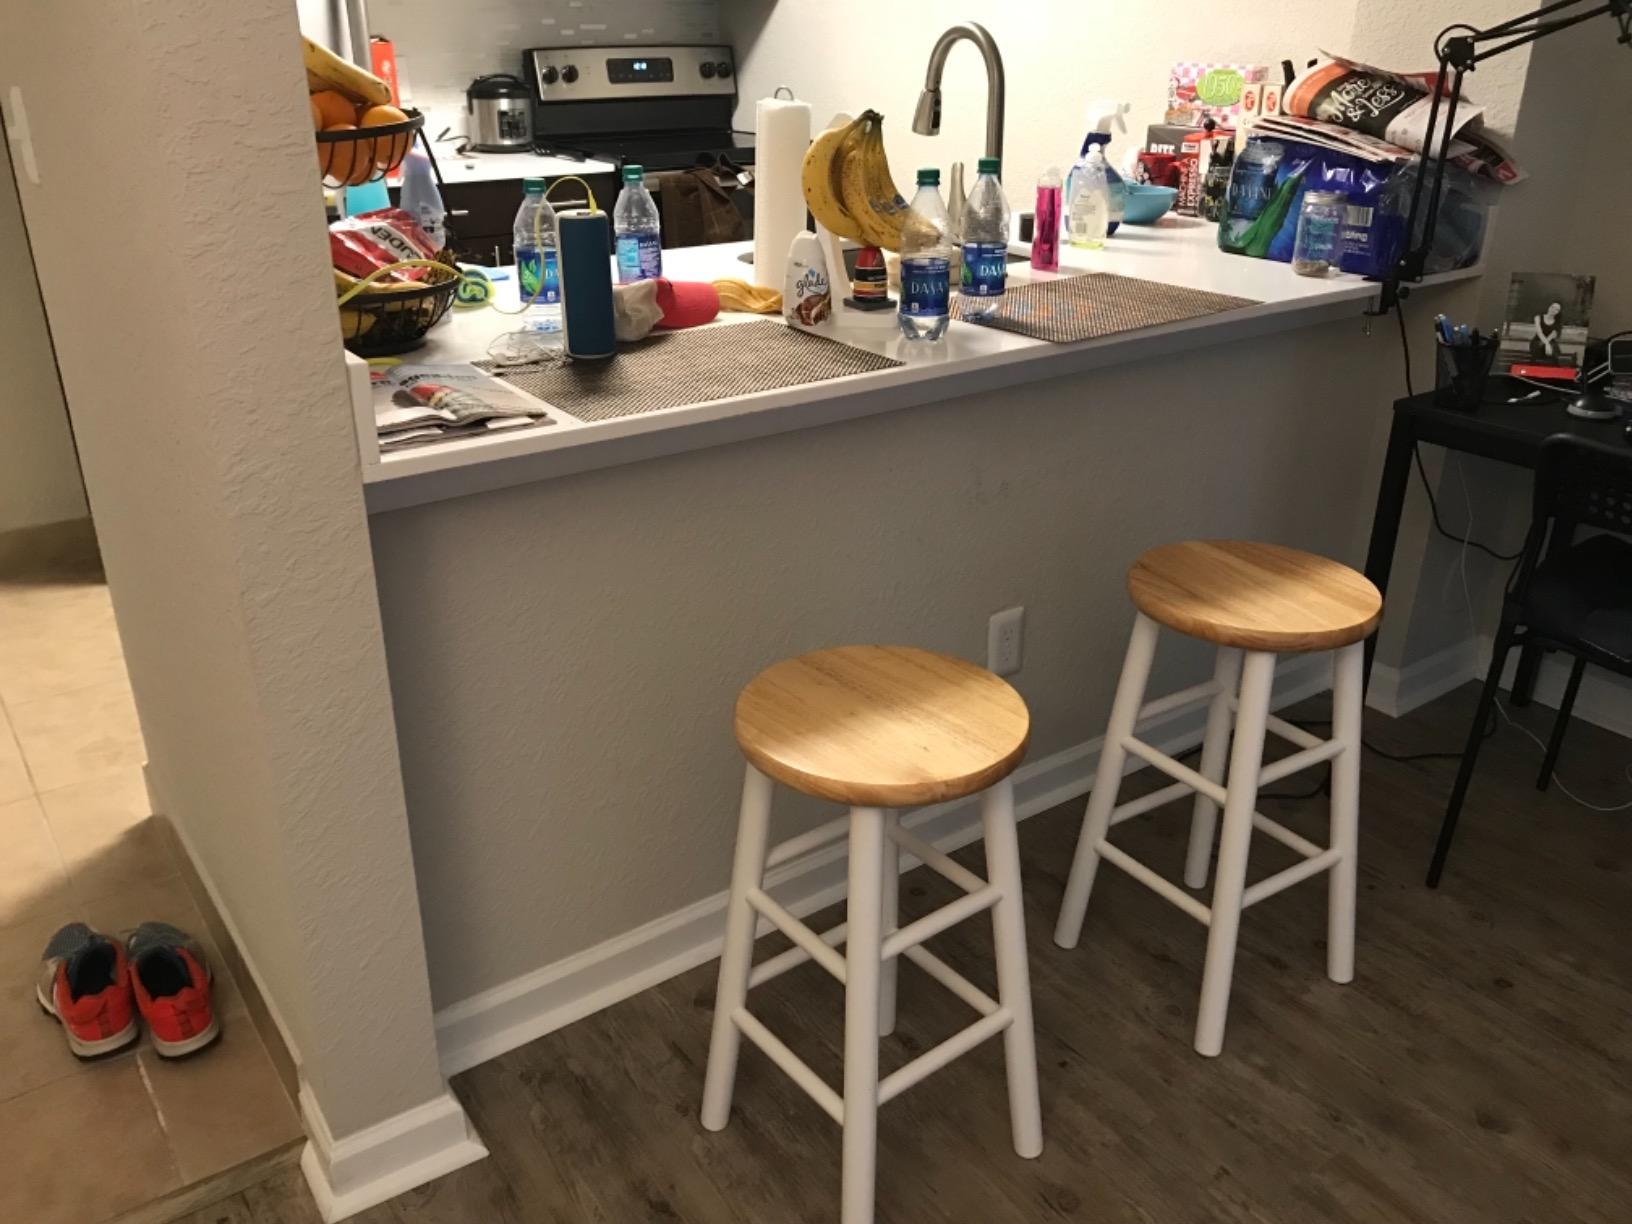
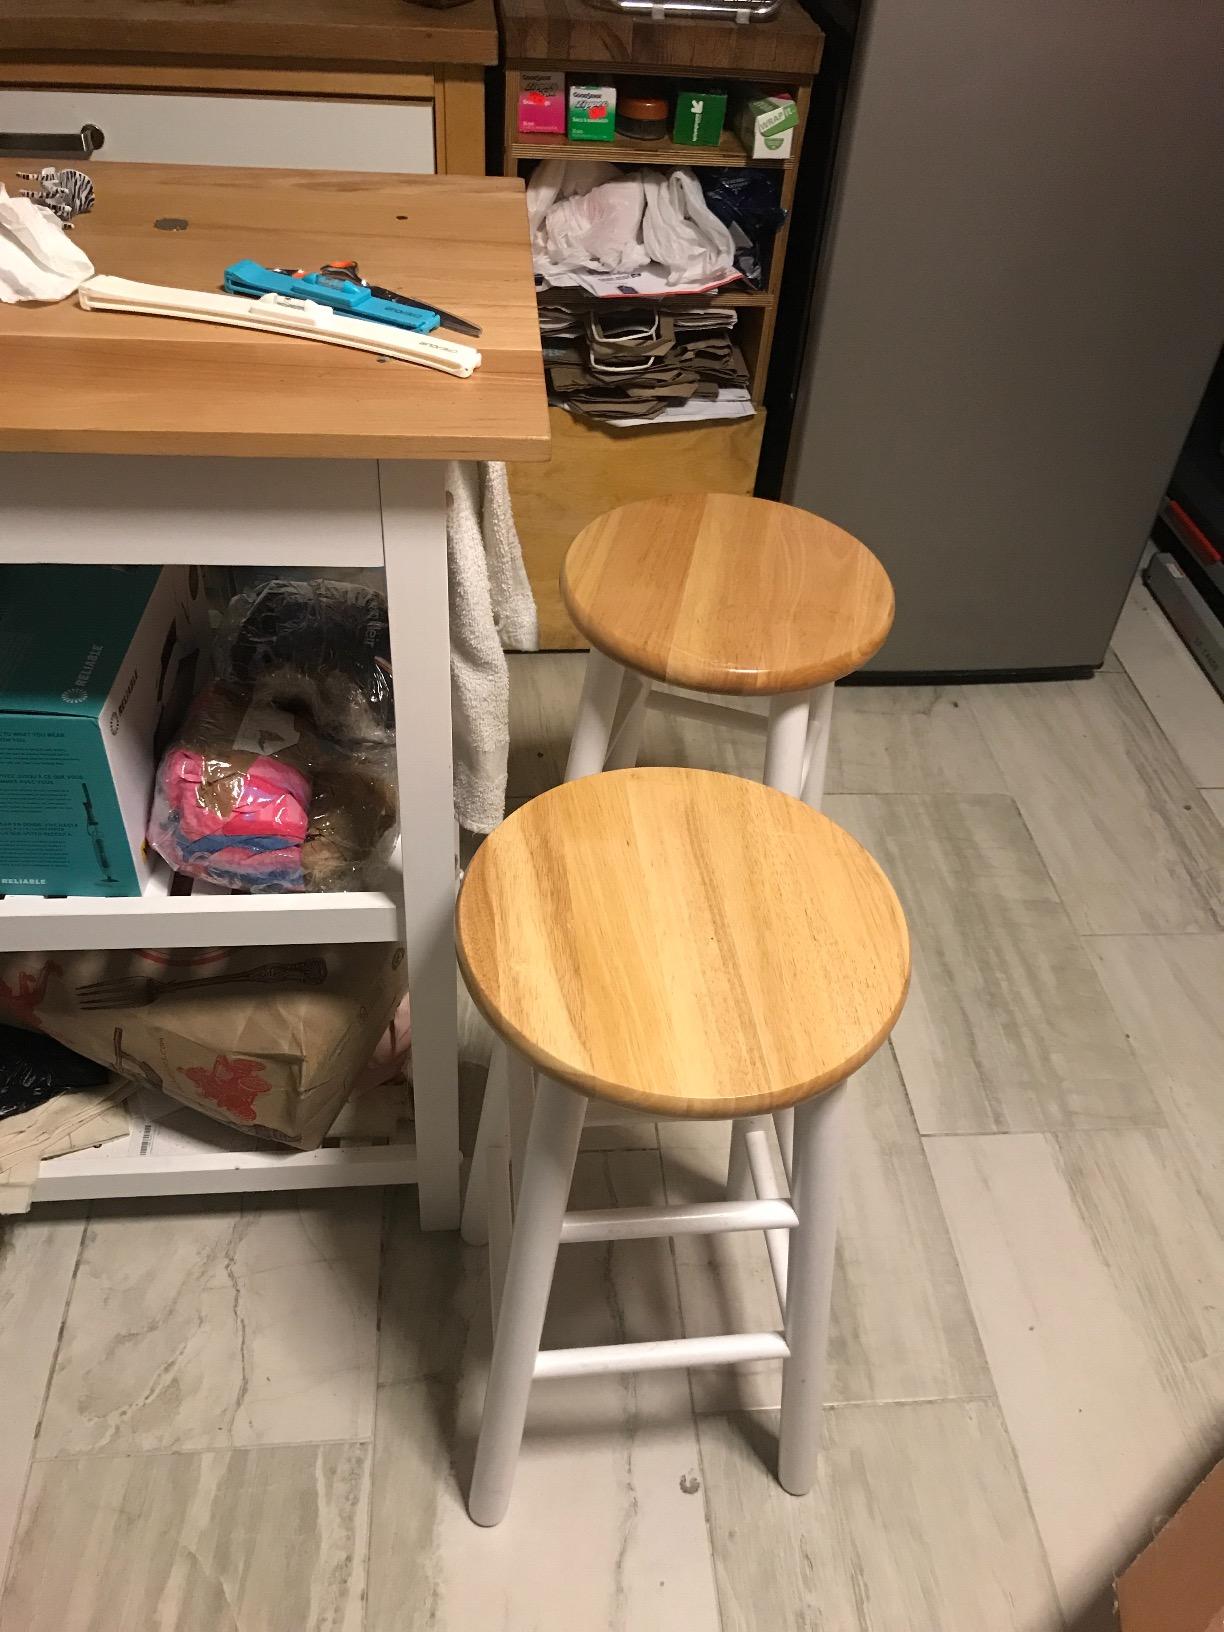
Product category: stool
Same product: yes